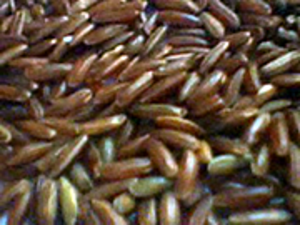
Les cuisines arlésienne et camarguaise sont très tôt influencées par leur environnement, le delta du Rhône. La cuisine camarguaise, notamment, à longtemps évolué en vase clos, sur les produits du terroir. Elle n'en a pas moins évolué au cours des siècles suivants, en particulier avec l'arrivée des produits comestibles du Nouveau Monde, l'apport de la culture du riz de Camargue, et l'élevage taurin.
La cuisine de la Provence méditerranéenne est avant tout une cuisine liée aux produits de la pêche, de l'élevage et du terroir.